Lovers Are Wet

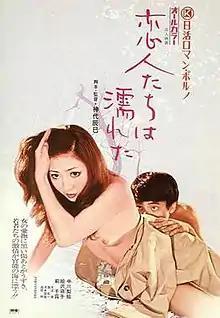
Theatrical release poster

is a 1973 Japanese film in Nikkatsu's "Roman porno" series, directed by Tatsumi Kumashiro and starring Rie Nakagawa. Alternate titles for the film include Twisted Path of Youth, Twisted Path of Love, and Lovers and Wet Sands. In 1999 the mainstream Japanese film journal "Kinema Junpo" named it as one of the best Japanese films of the 20th century.